Arctic ecology

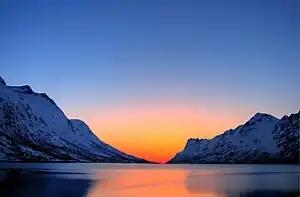
A sunset in the arctic region.

Arctic ecology is the scientific study of the relationships between biotic and abiotic factors in the arctic, the region north of the Arctic Circle (66° 33’N). This region is characterized by two biomes: taiga (or boreal forest) and tundra. While the taiga has a more moderate climate and permits a diversity of both non-vascular and vascular plants, the tundra has a limited growing season and stressful growing conditions due to intense cold, low precipitation, and a lack of sunlight throughout the winter. Sensitive ecosystems exist throughout the Arctic region, which are being impacted dramatically by global warming.